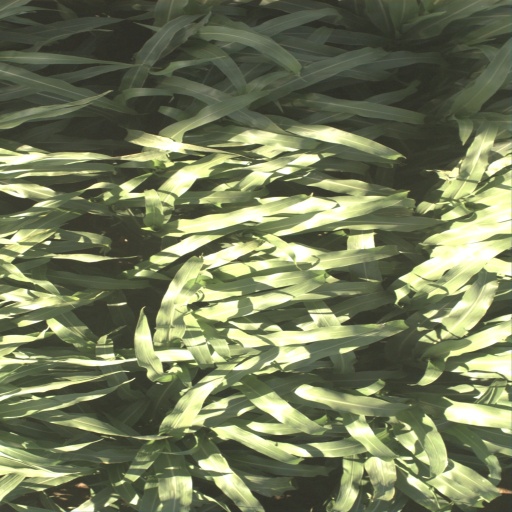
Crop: sorghum